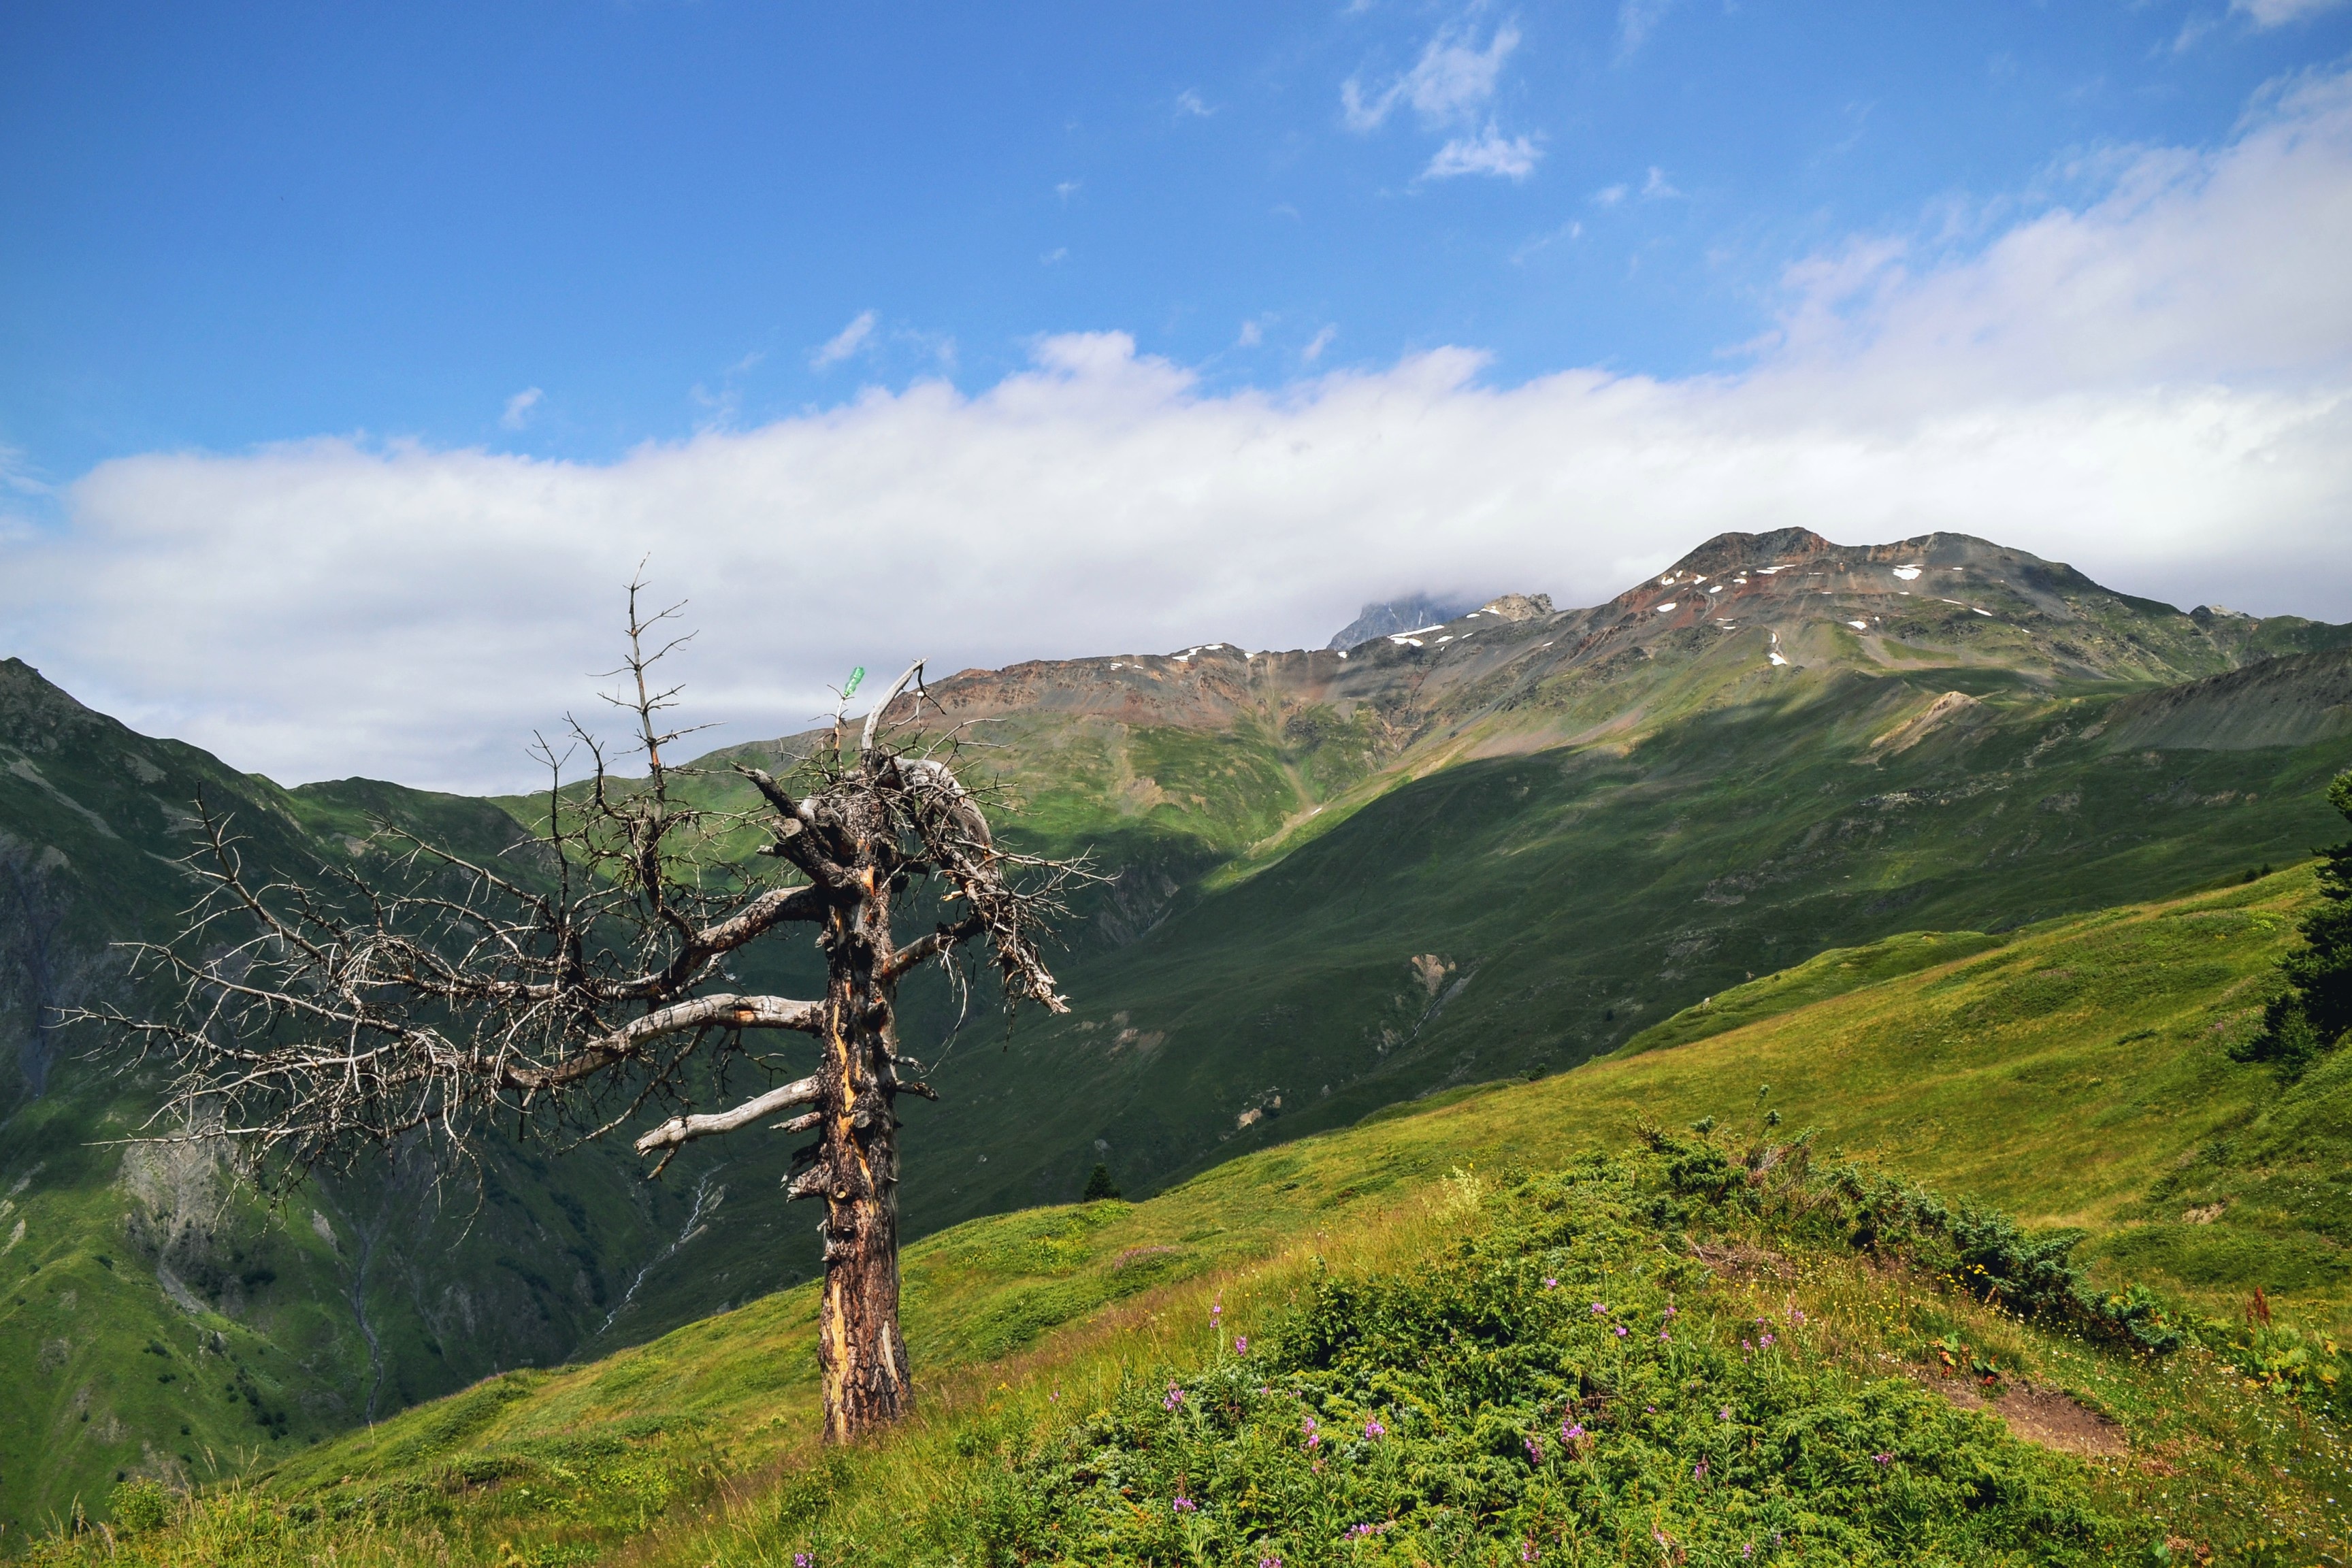
landscape, tree, wilderness, walking, mountain, hiking, trail, meadow, hill, adventure, mountain range, highland, terrain, ridge, summit, mountain bike, alps, plateau, fell, mountain biking, rural area, landform, mountain pass, geographical feature, mountainous landforms